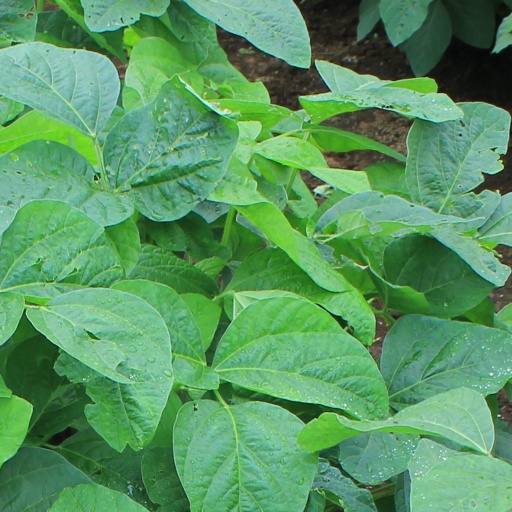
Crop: soybean